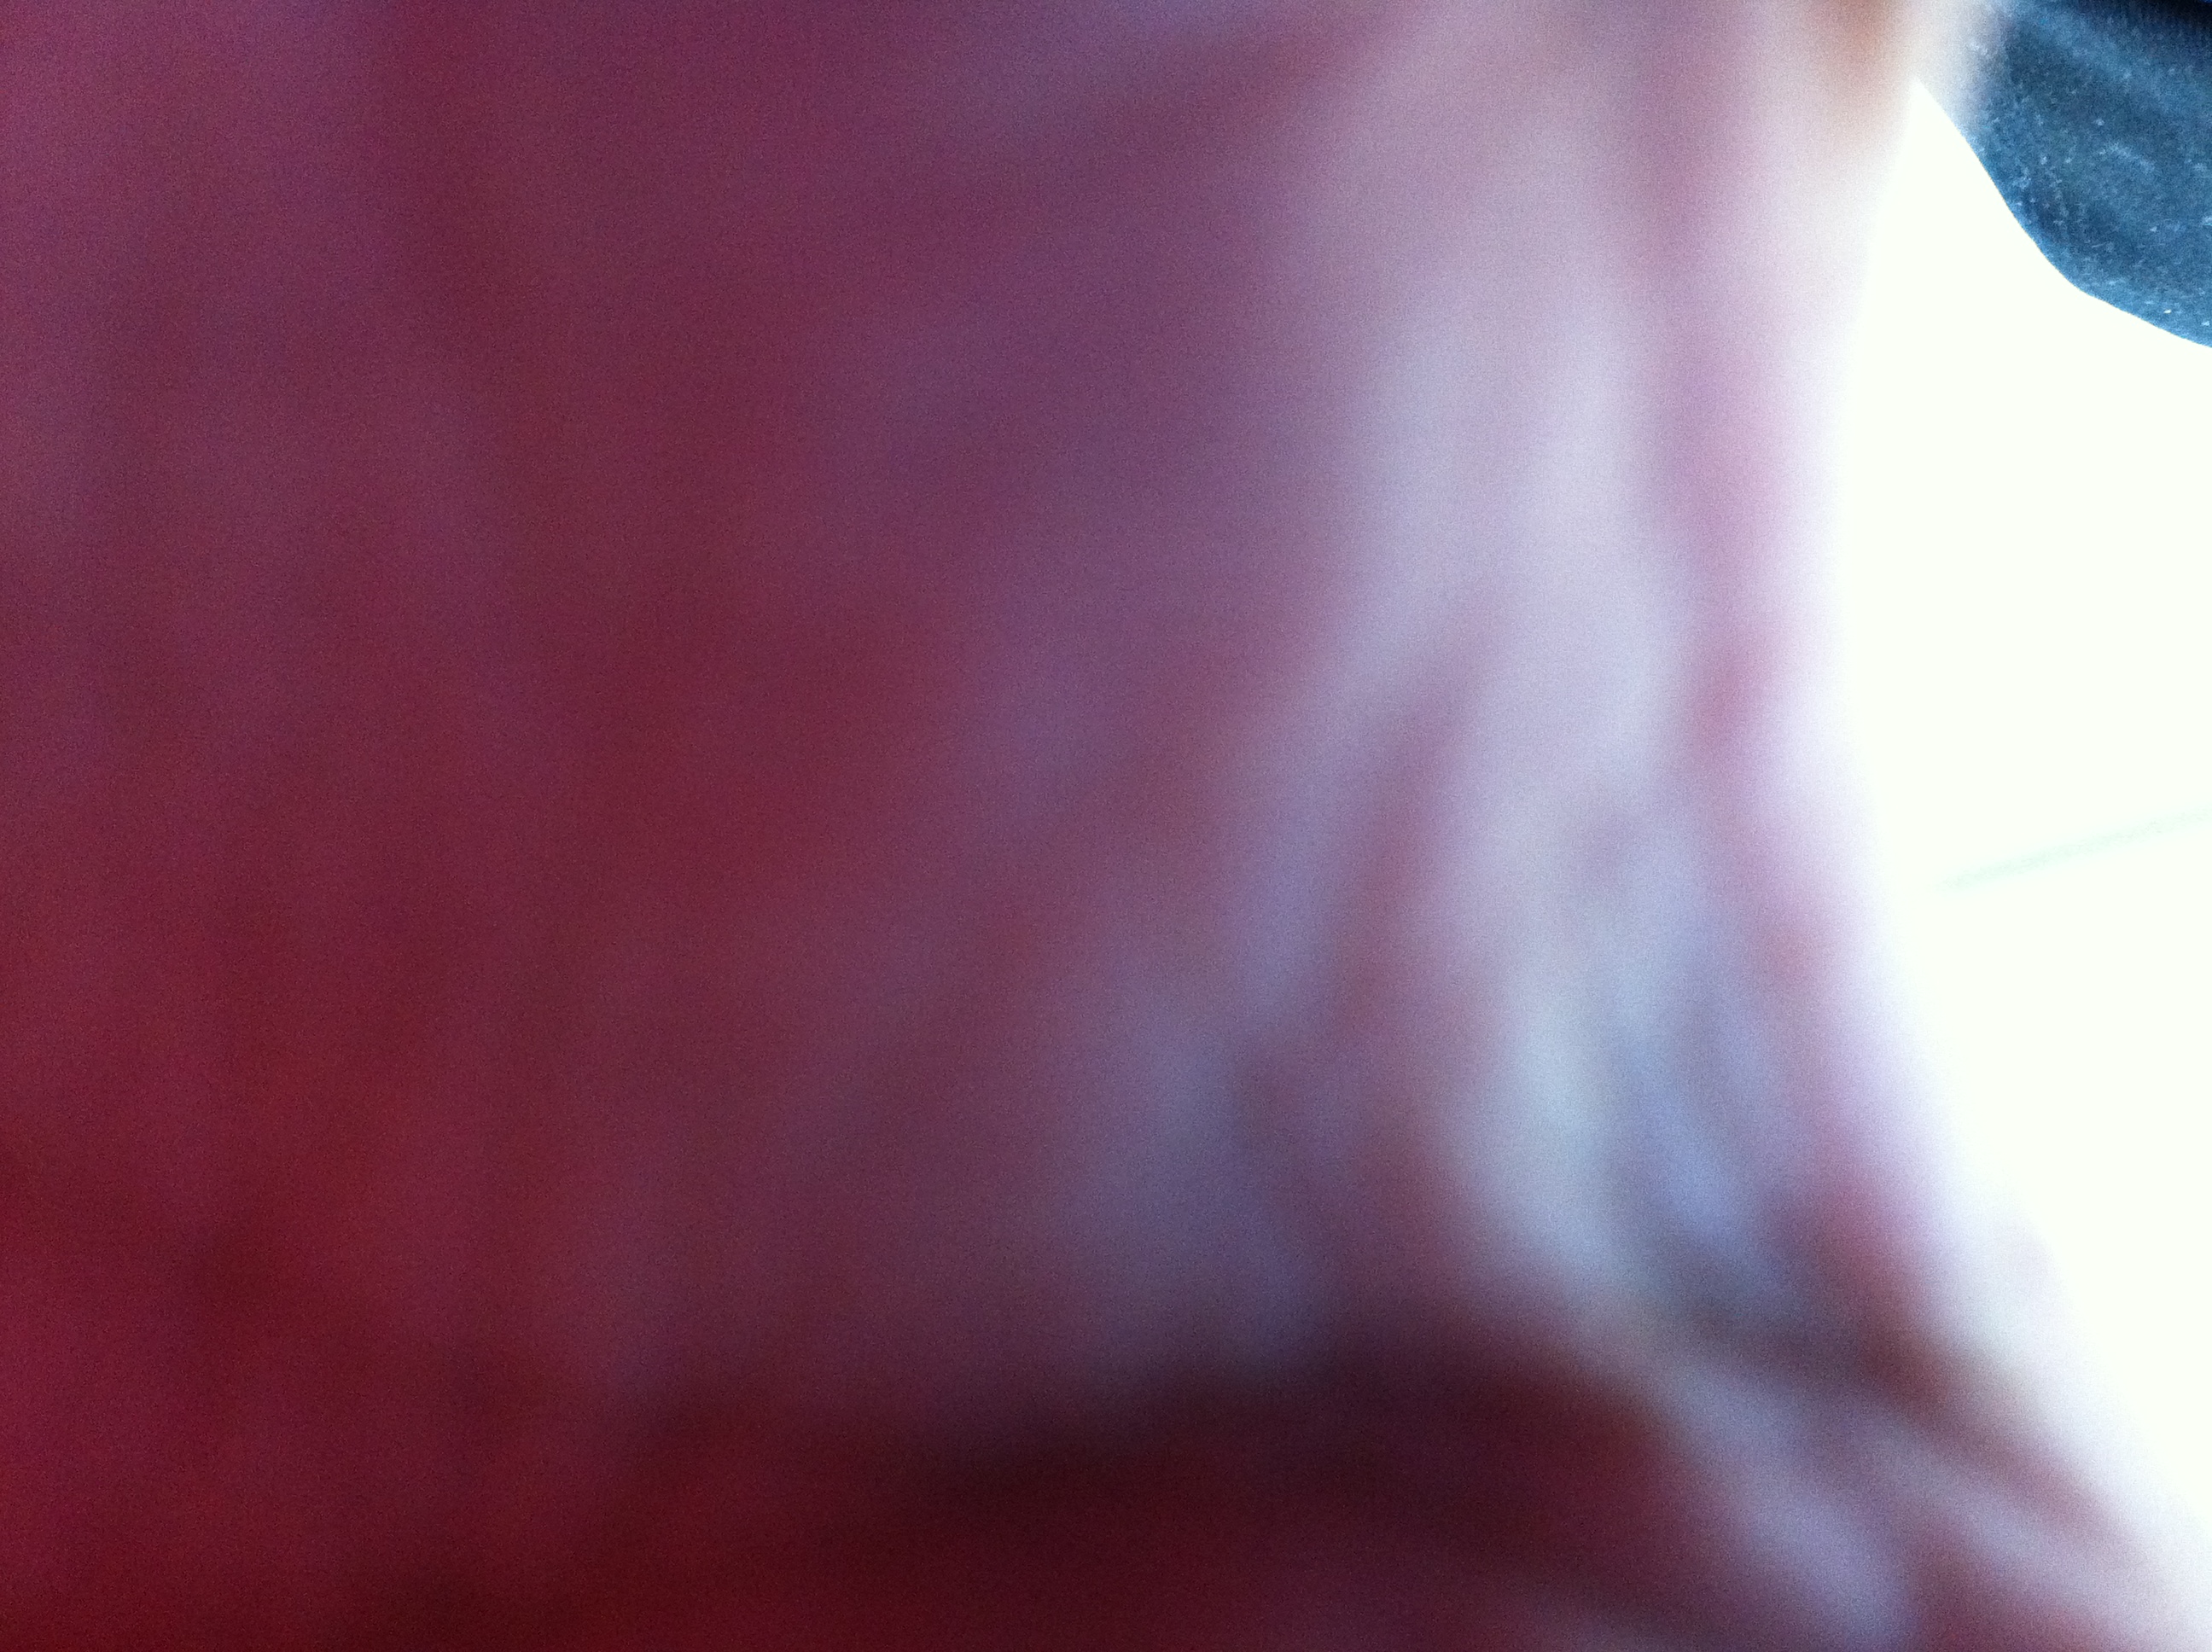Question: What is the color of this laptop?
Answer: unanswerable